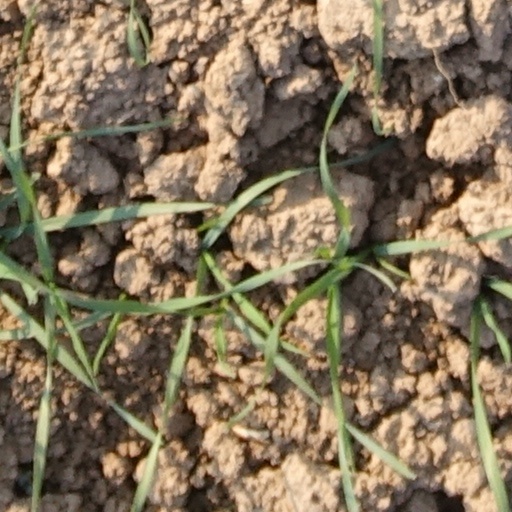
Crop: wheat